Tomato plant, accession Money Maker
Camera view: tilt-top (135 deg); turntable rotation: 30 degrees
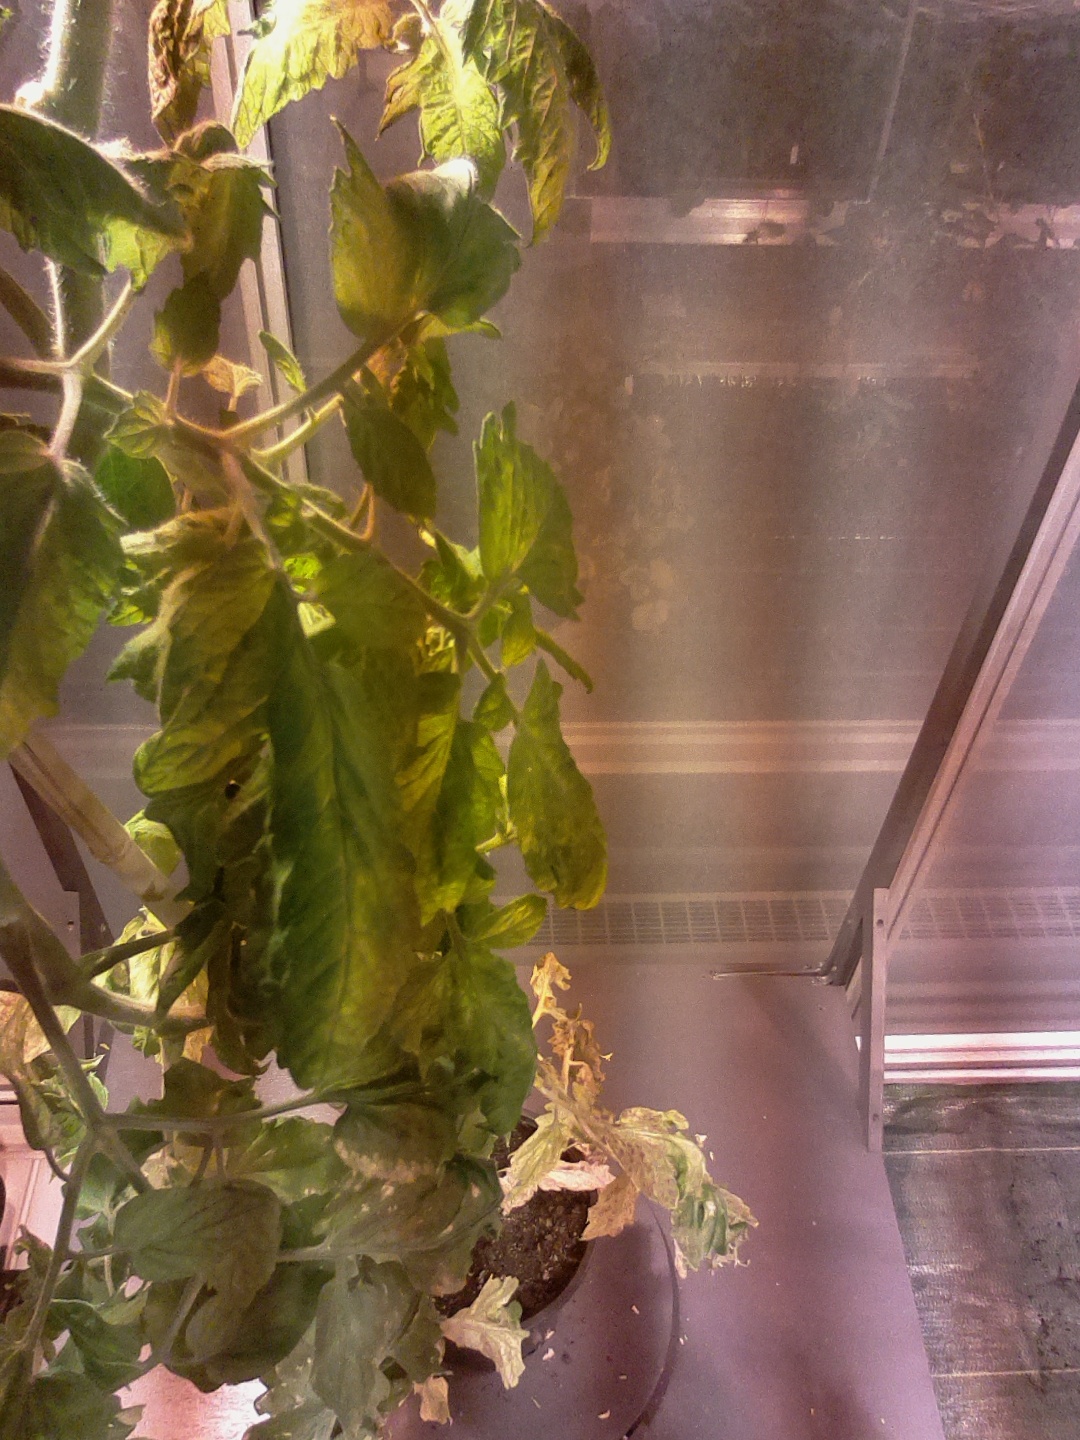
BBCH growth stage 75: 50%-60% of final fruit size